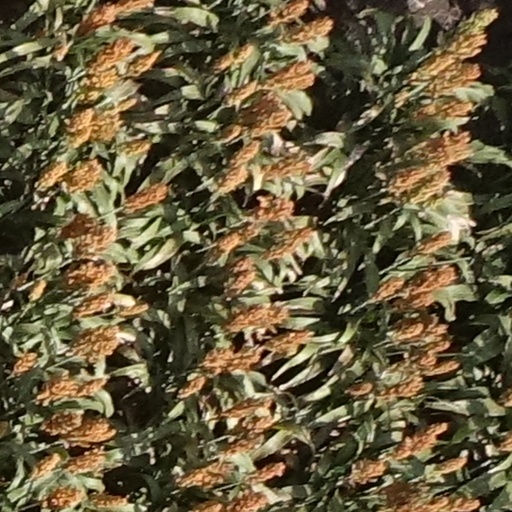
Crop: sorghum